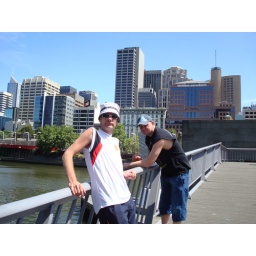
Craig & Adam on the bridge over the Yarra river